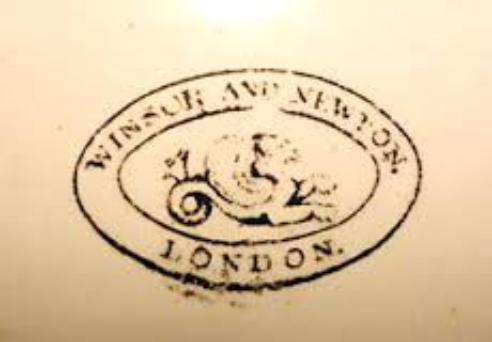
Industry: Leisure